My First Wife

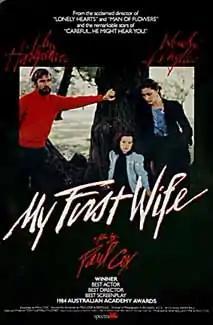
Promotional poster

My First Wife is a 1984 Australian drama film directed by Paul Cox. The film won several AFI Awards in 1984.